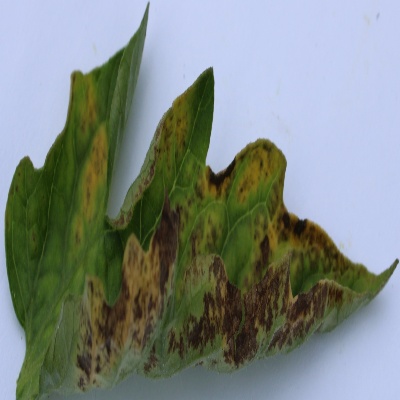
Crop: Tomato
Condition: leaf curl